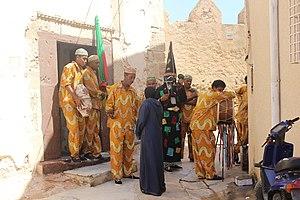
Borj Masouda ou Borj Lella Masouda Essamra est l'un des quatre forts principaux de la médina de Sfax.